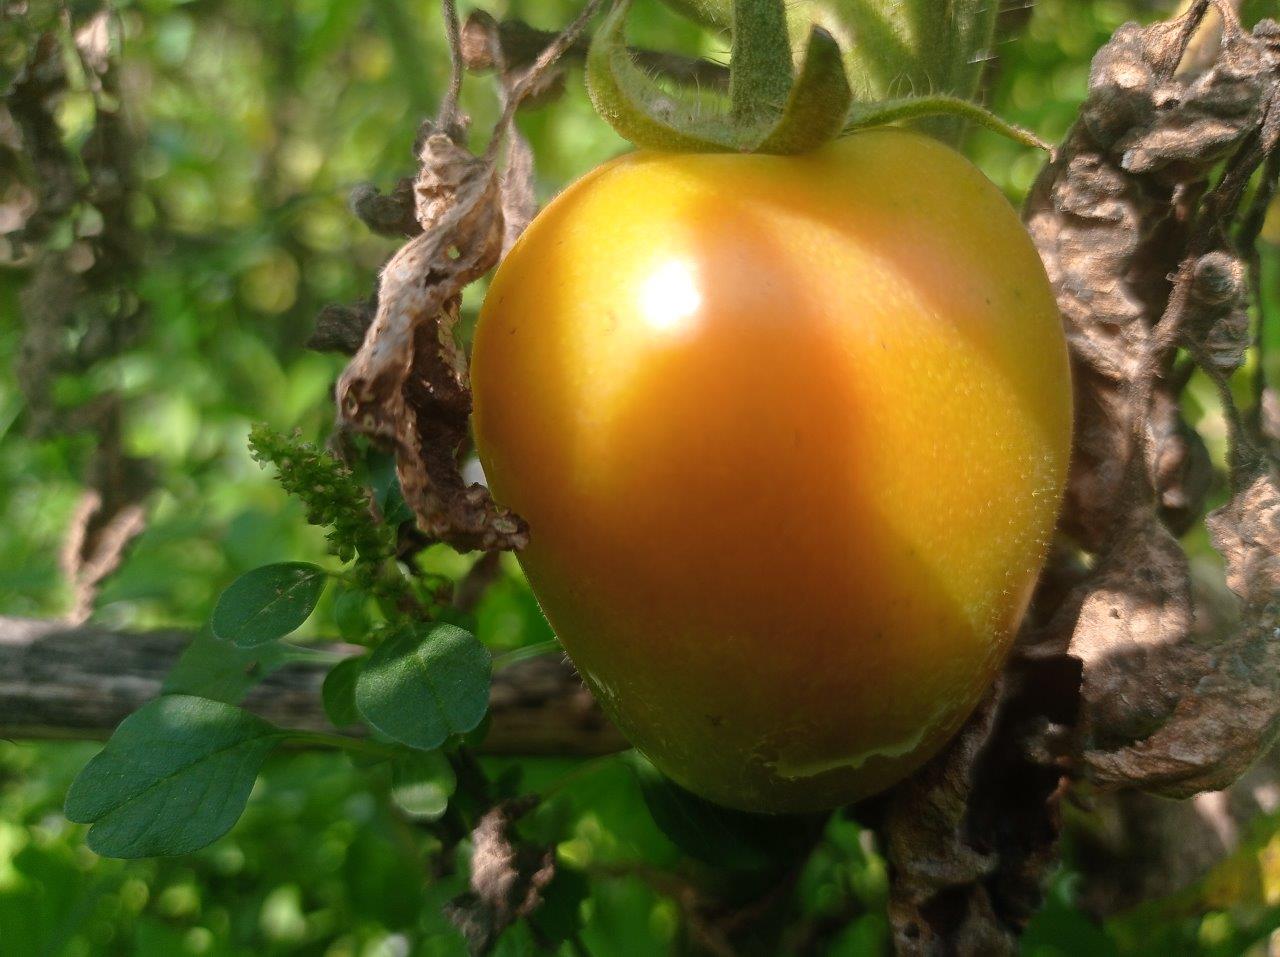
Maturity: Mature